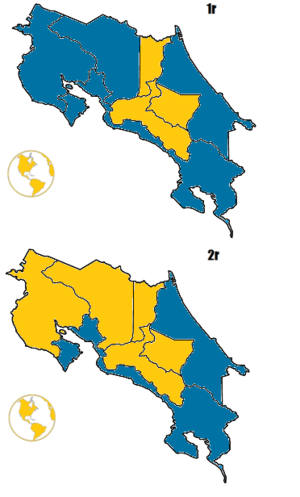
L’élection présidentielle costaricienne de 2018 se déroule le 4 février 2018 au Costa Rica afin d'élire le nouveau président de la République. Aucun candidat n'ayant recueilli plus de 40 % des suffrages au premier tour, organisé en même temps que les législatives, un second est organisé le 1ᵉʳ avril entre les deux candidats arrivés en tête : le conservateur Fabricio Alvarado du Parti restauration nationale et le progressiste Carlos Alvarado du Parti d'action citoyenne, avec respectivement 25 et 22 % des voix. Le Parti de la Libération nationale obtient son pire résultat à une présidentielle depuis sa création en échouant pour la première fois à qualifier un candidat pour le second tour, Antonio Álvarez n'obtenant que 18 % des suffrages.